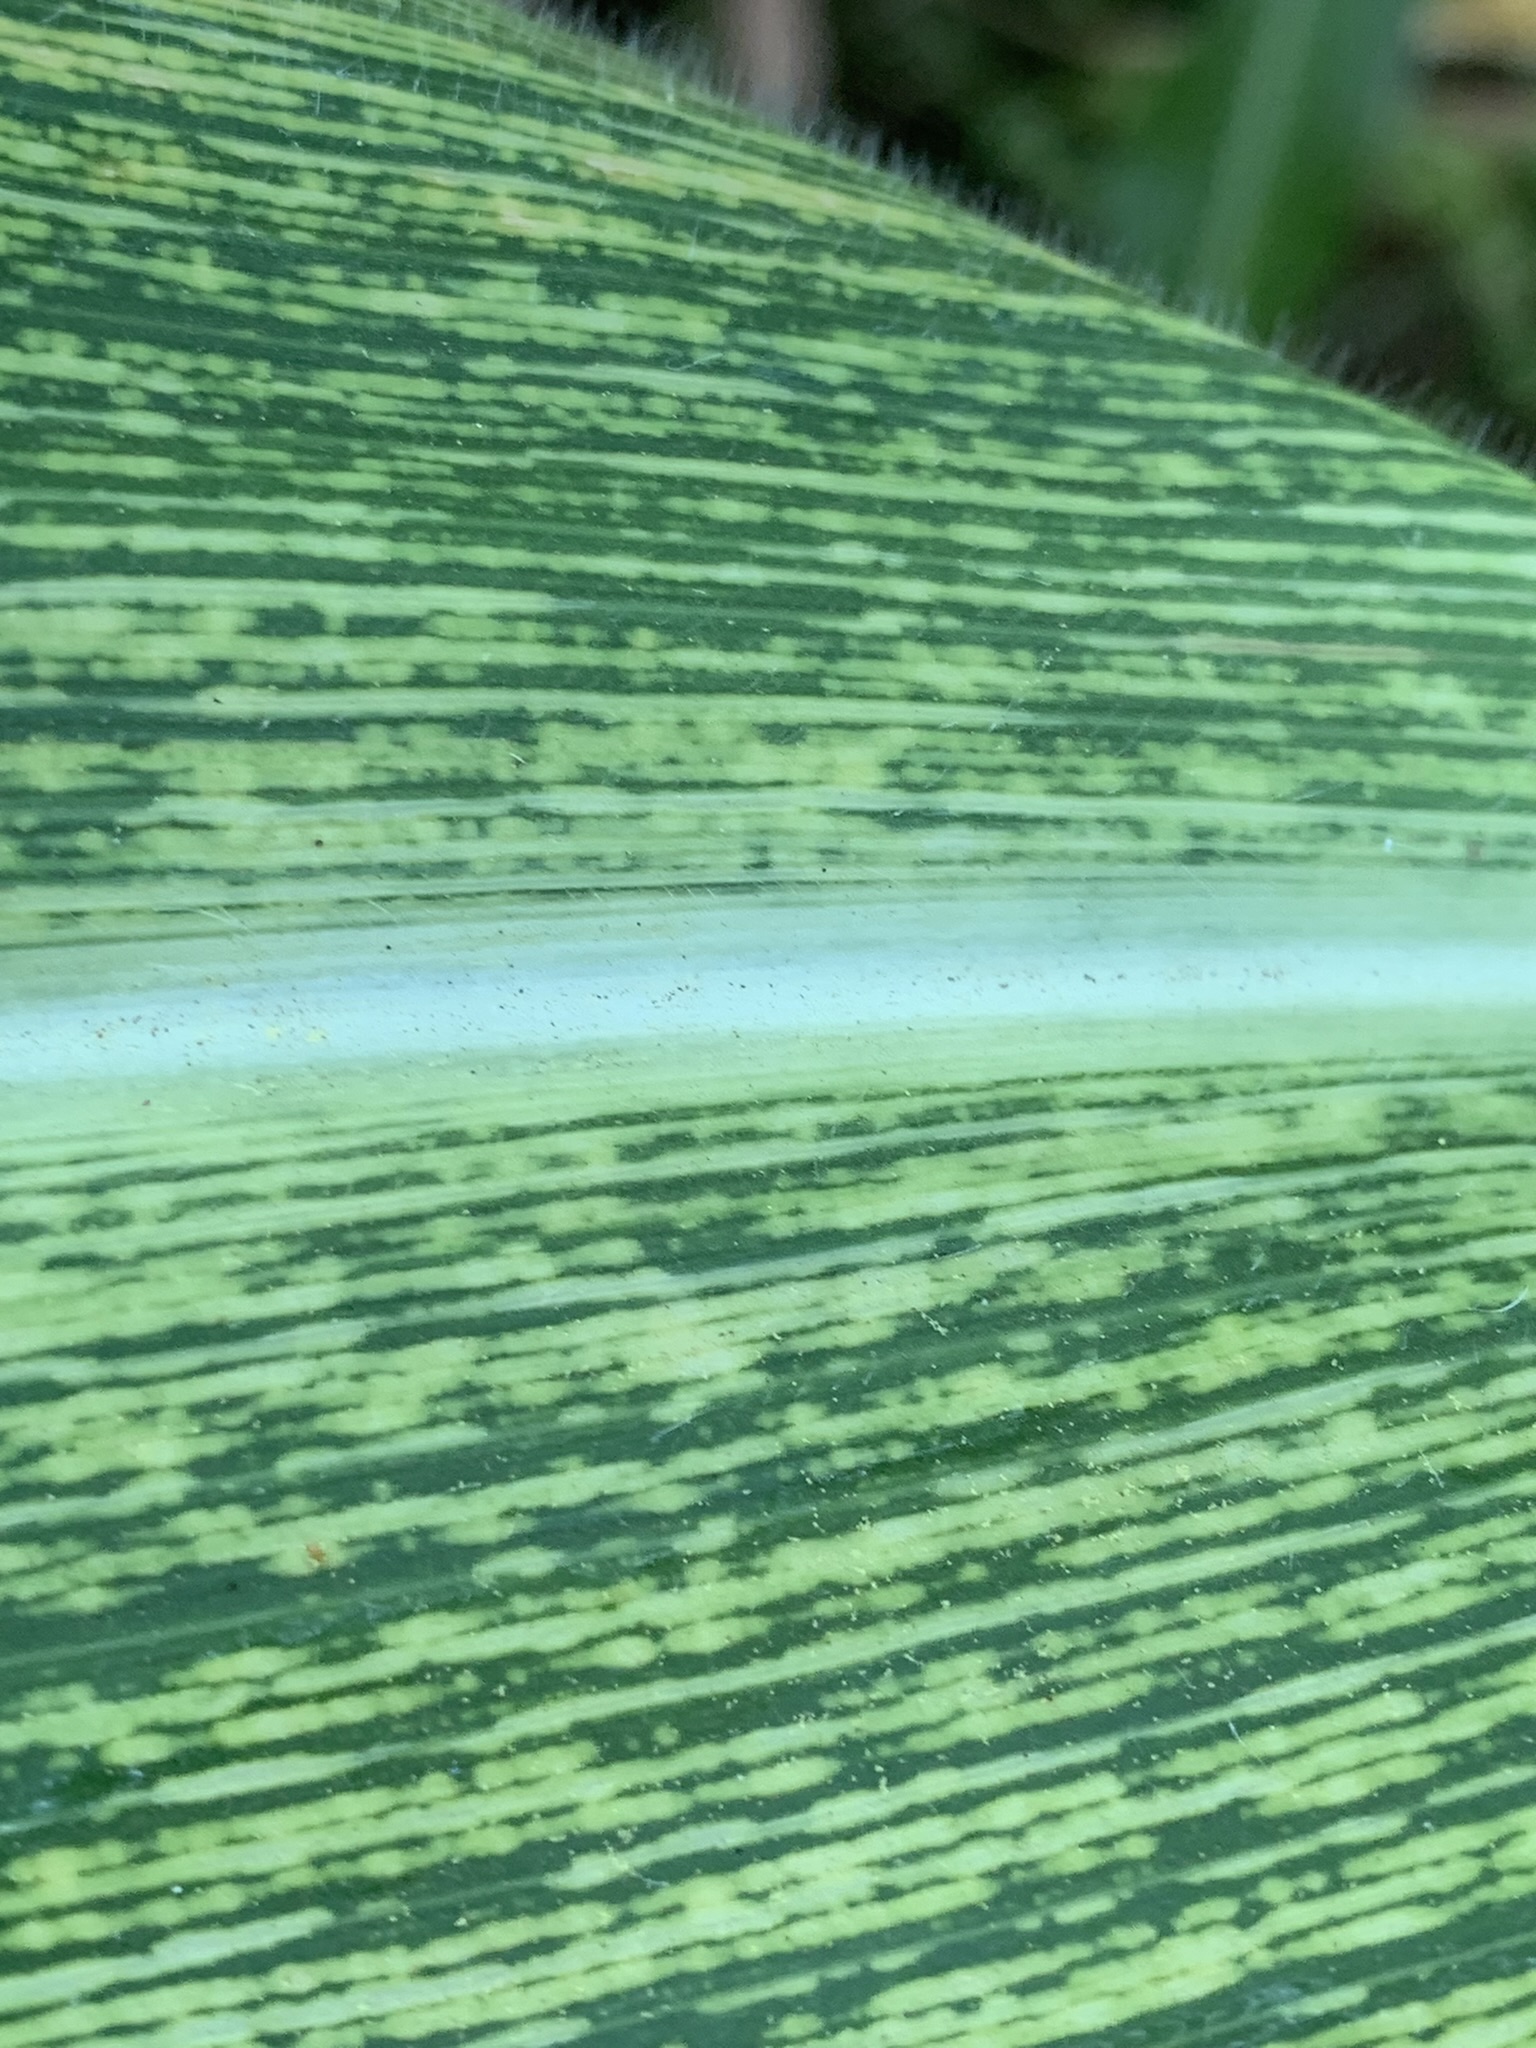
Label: MSV